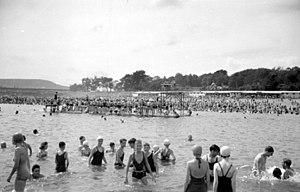
À l'île Sainte-Hélène à Montréal, nous voyons une foule de personnes en congé.
L'île Sainte-Hélène est une île dans le fleuve Saint-Laurent, dans le territoire de la ville de Montréal, au Québec, Canada. C'est une des îles de l'archipel de Hochelaga. L'île a été constituée comme site du patrimoine en 2007.
Cet article traite des événements qui se sont produits durant l'année 1938 au Québec.